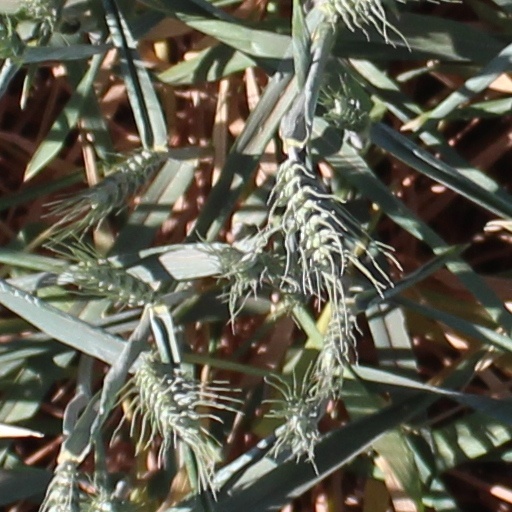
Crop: wheat